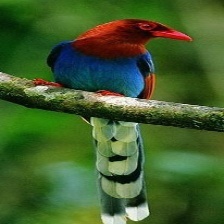
Species: SRI LANKA BLUE MAGPIE
Scientific name: UROCISSA ORNATA
ImageNet parent category: magpie